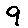
Label: 9